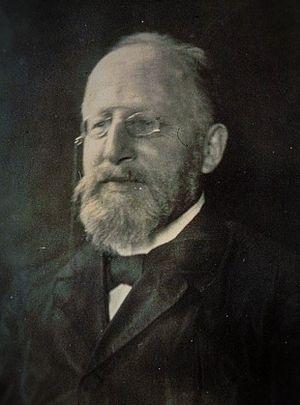
Titre
Rodolphe Ernest Reuss, né le 13 octobre 1841 à Strasbourg et mort le 16 août 1924 à Versailles, est un historien français. Il a été bibliothécaire de la ville de Strasbourg, professeur au Séminaire protestant, au Gymnase Jean-Sturm, à l'École pratique des hautes études et correspondant de l'Institut.